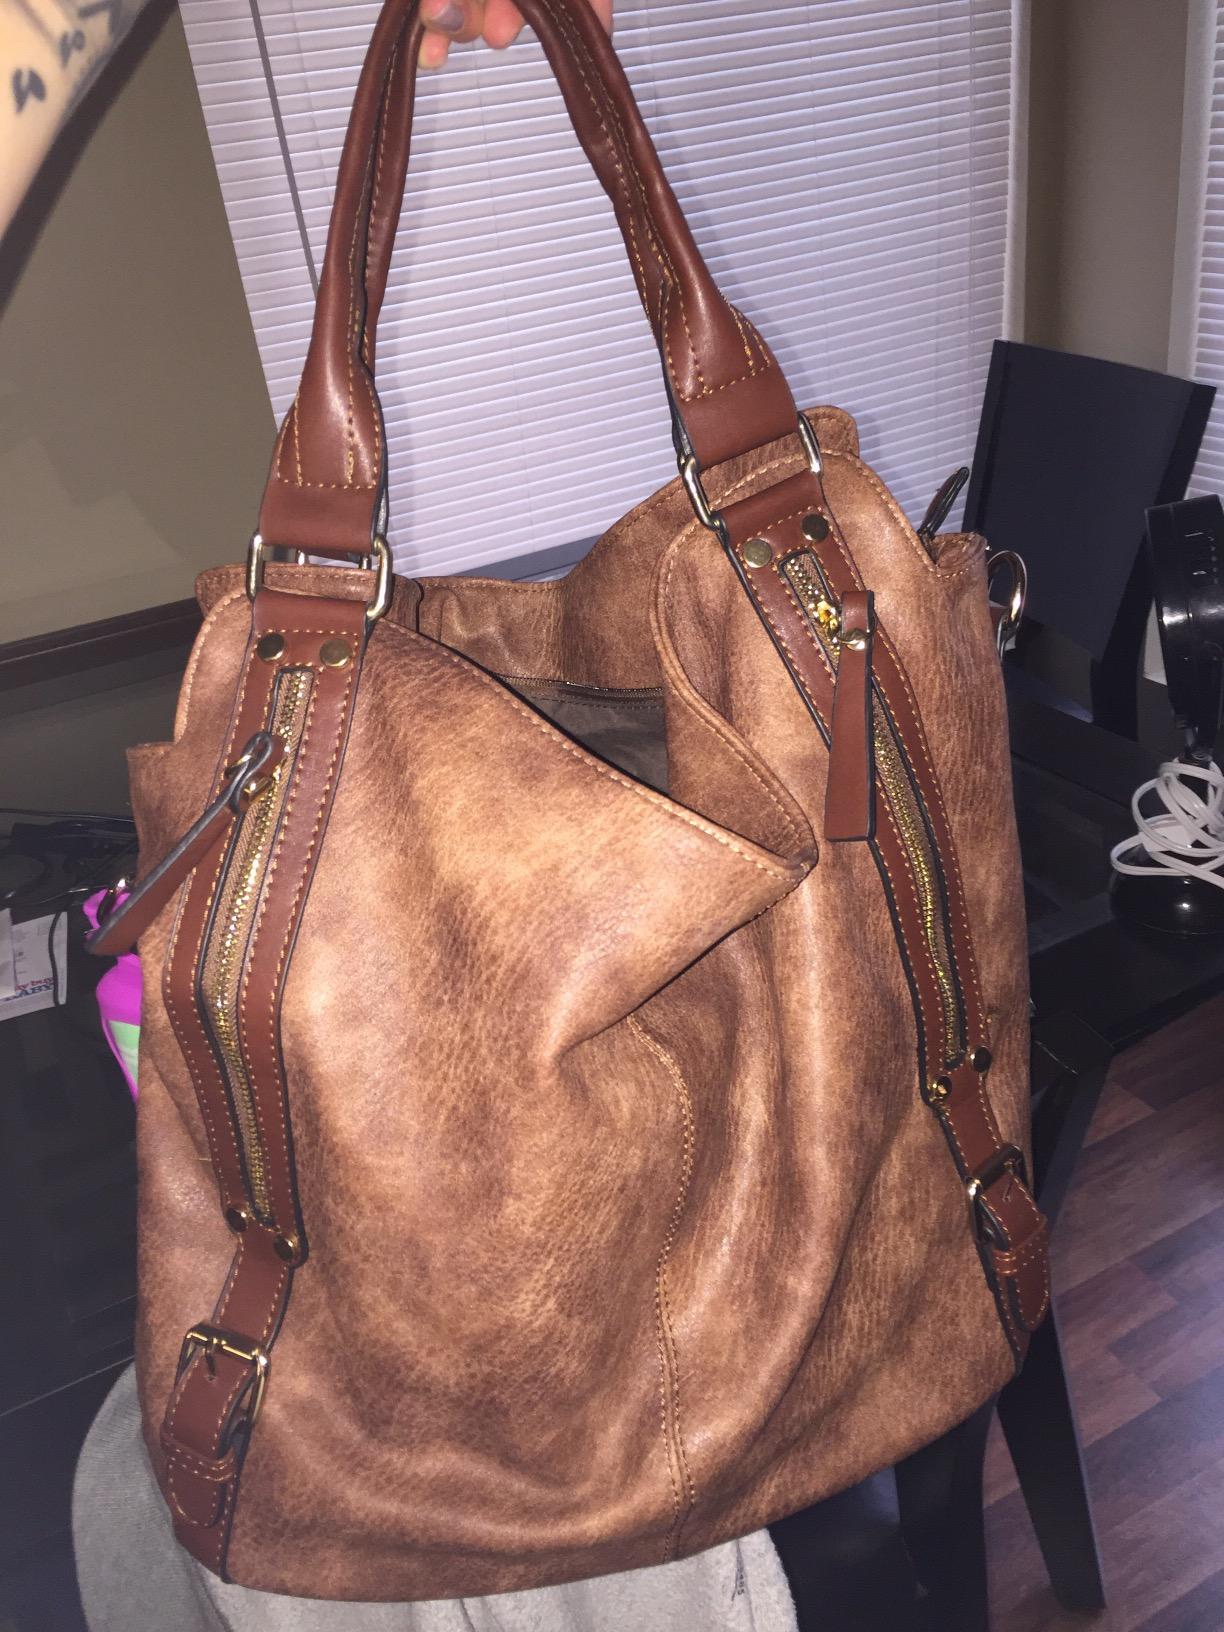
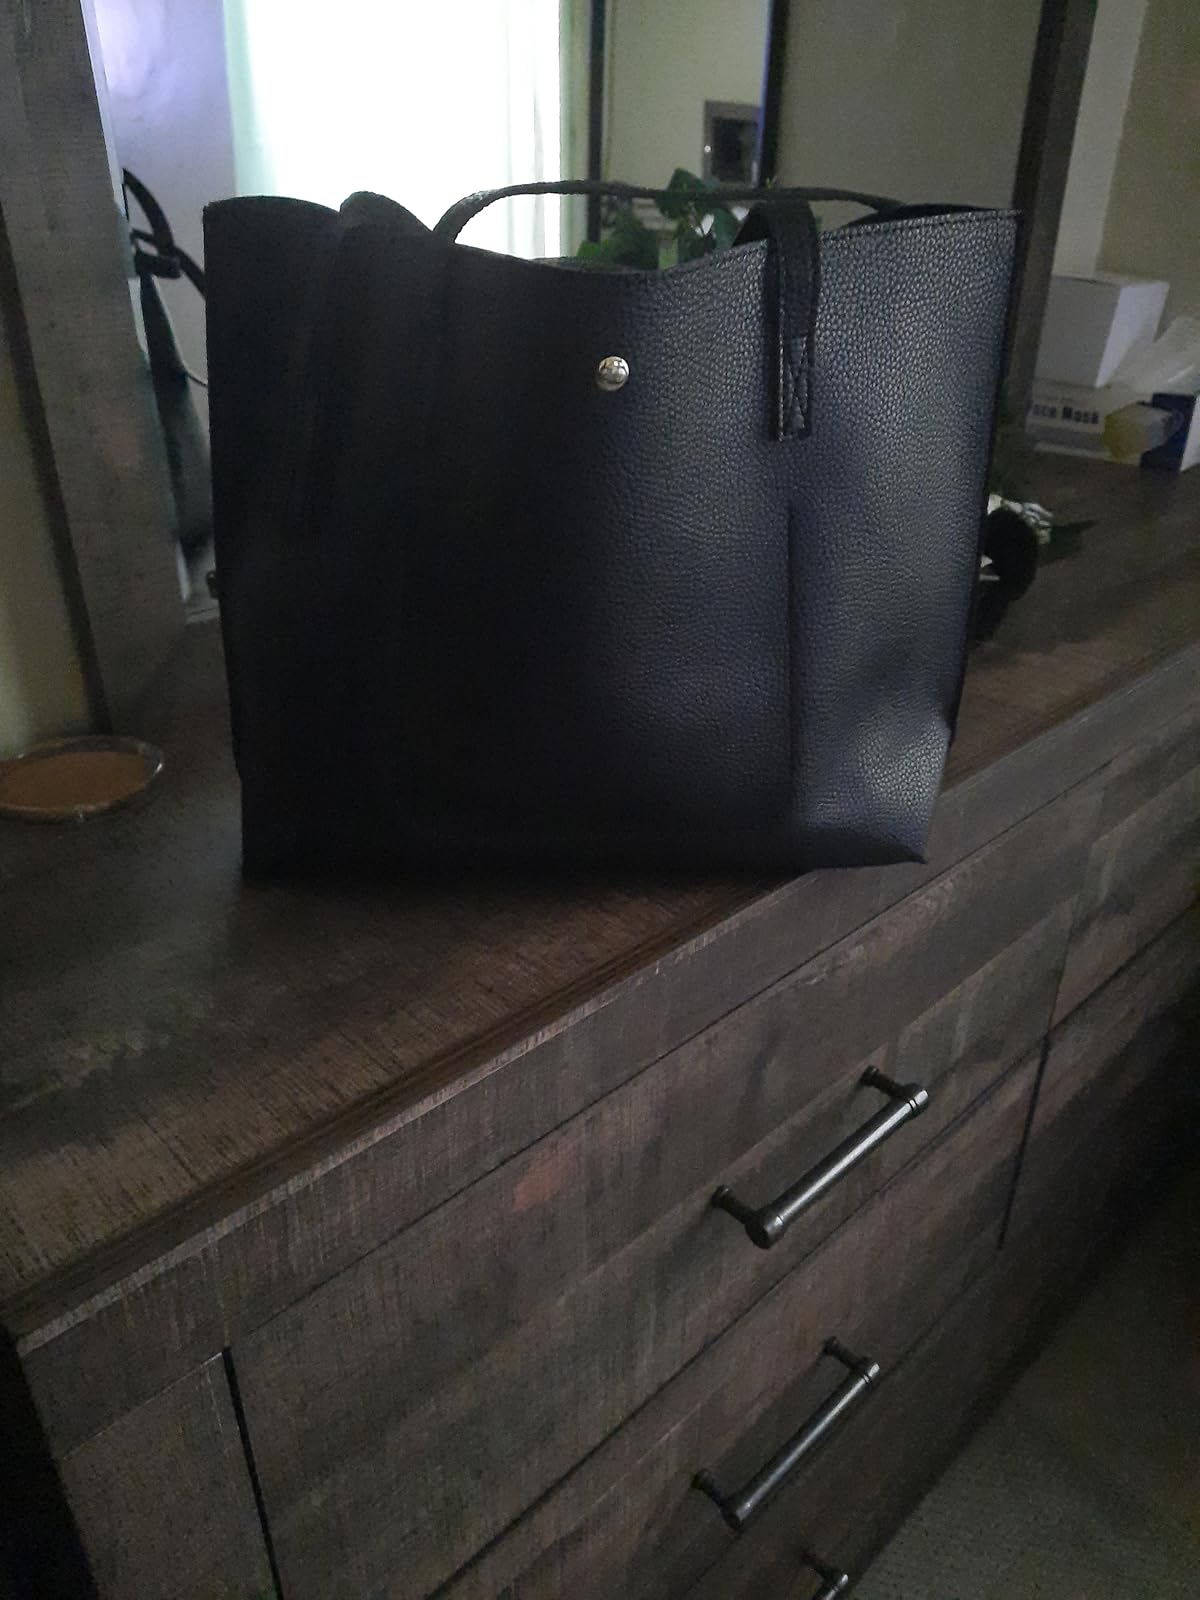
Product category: accessories_handbag
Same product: no